Broad Street Historic District (Augusta, Georgia)

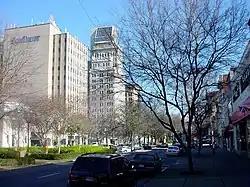
Lamar Building on Broad Street

The Broad Street Historic District in Augusta, Georgia is a historic district that was listed on the National Register of Historic Places (NRHP) in 1980. It includes 158 contributing buildings.